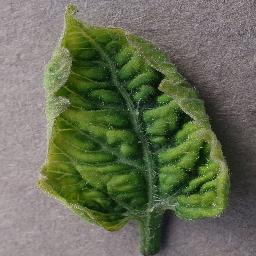
Label: Tomato___Tomato_Yellow_Leaf_Curl_Virus